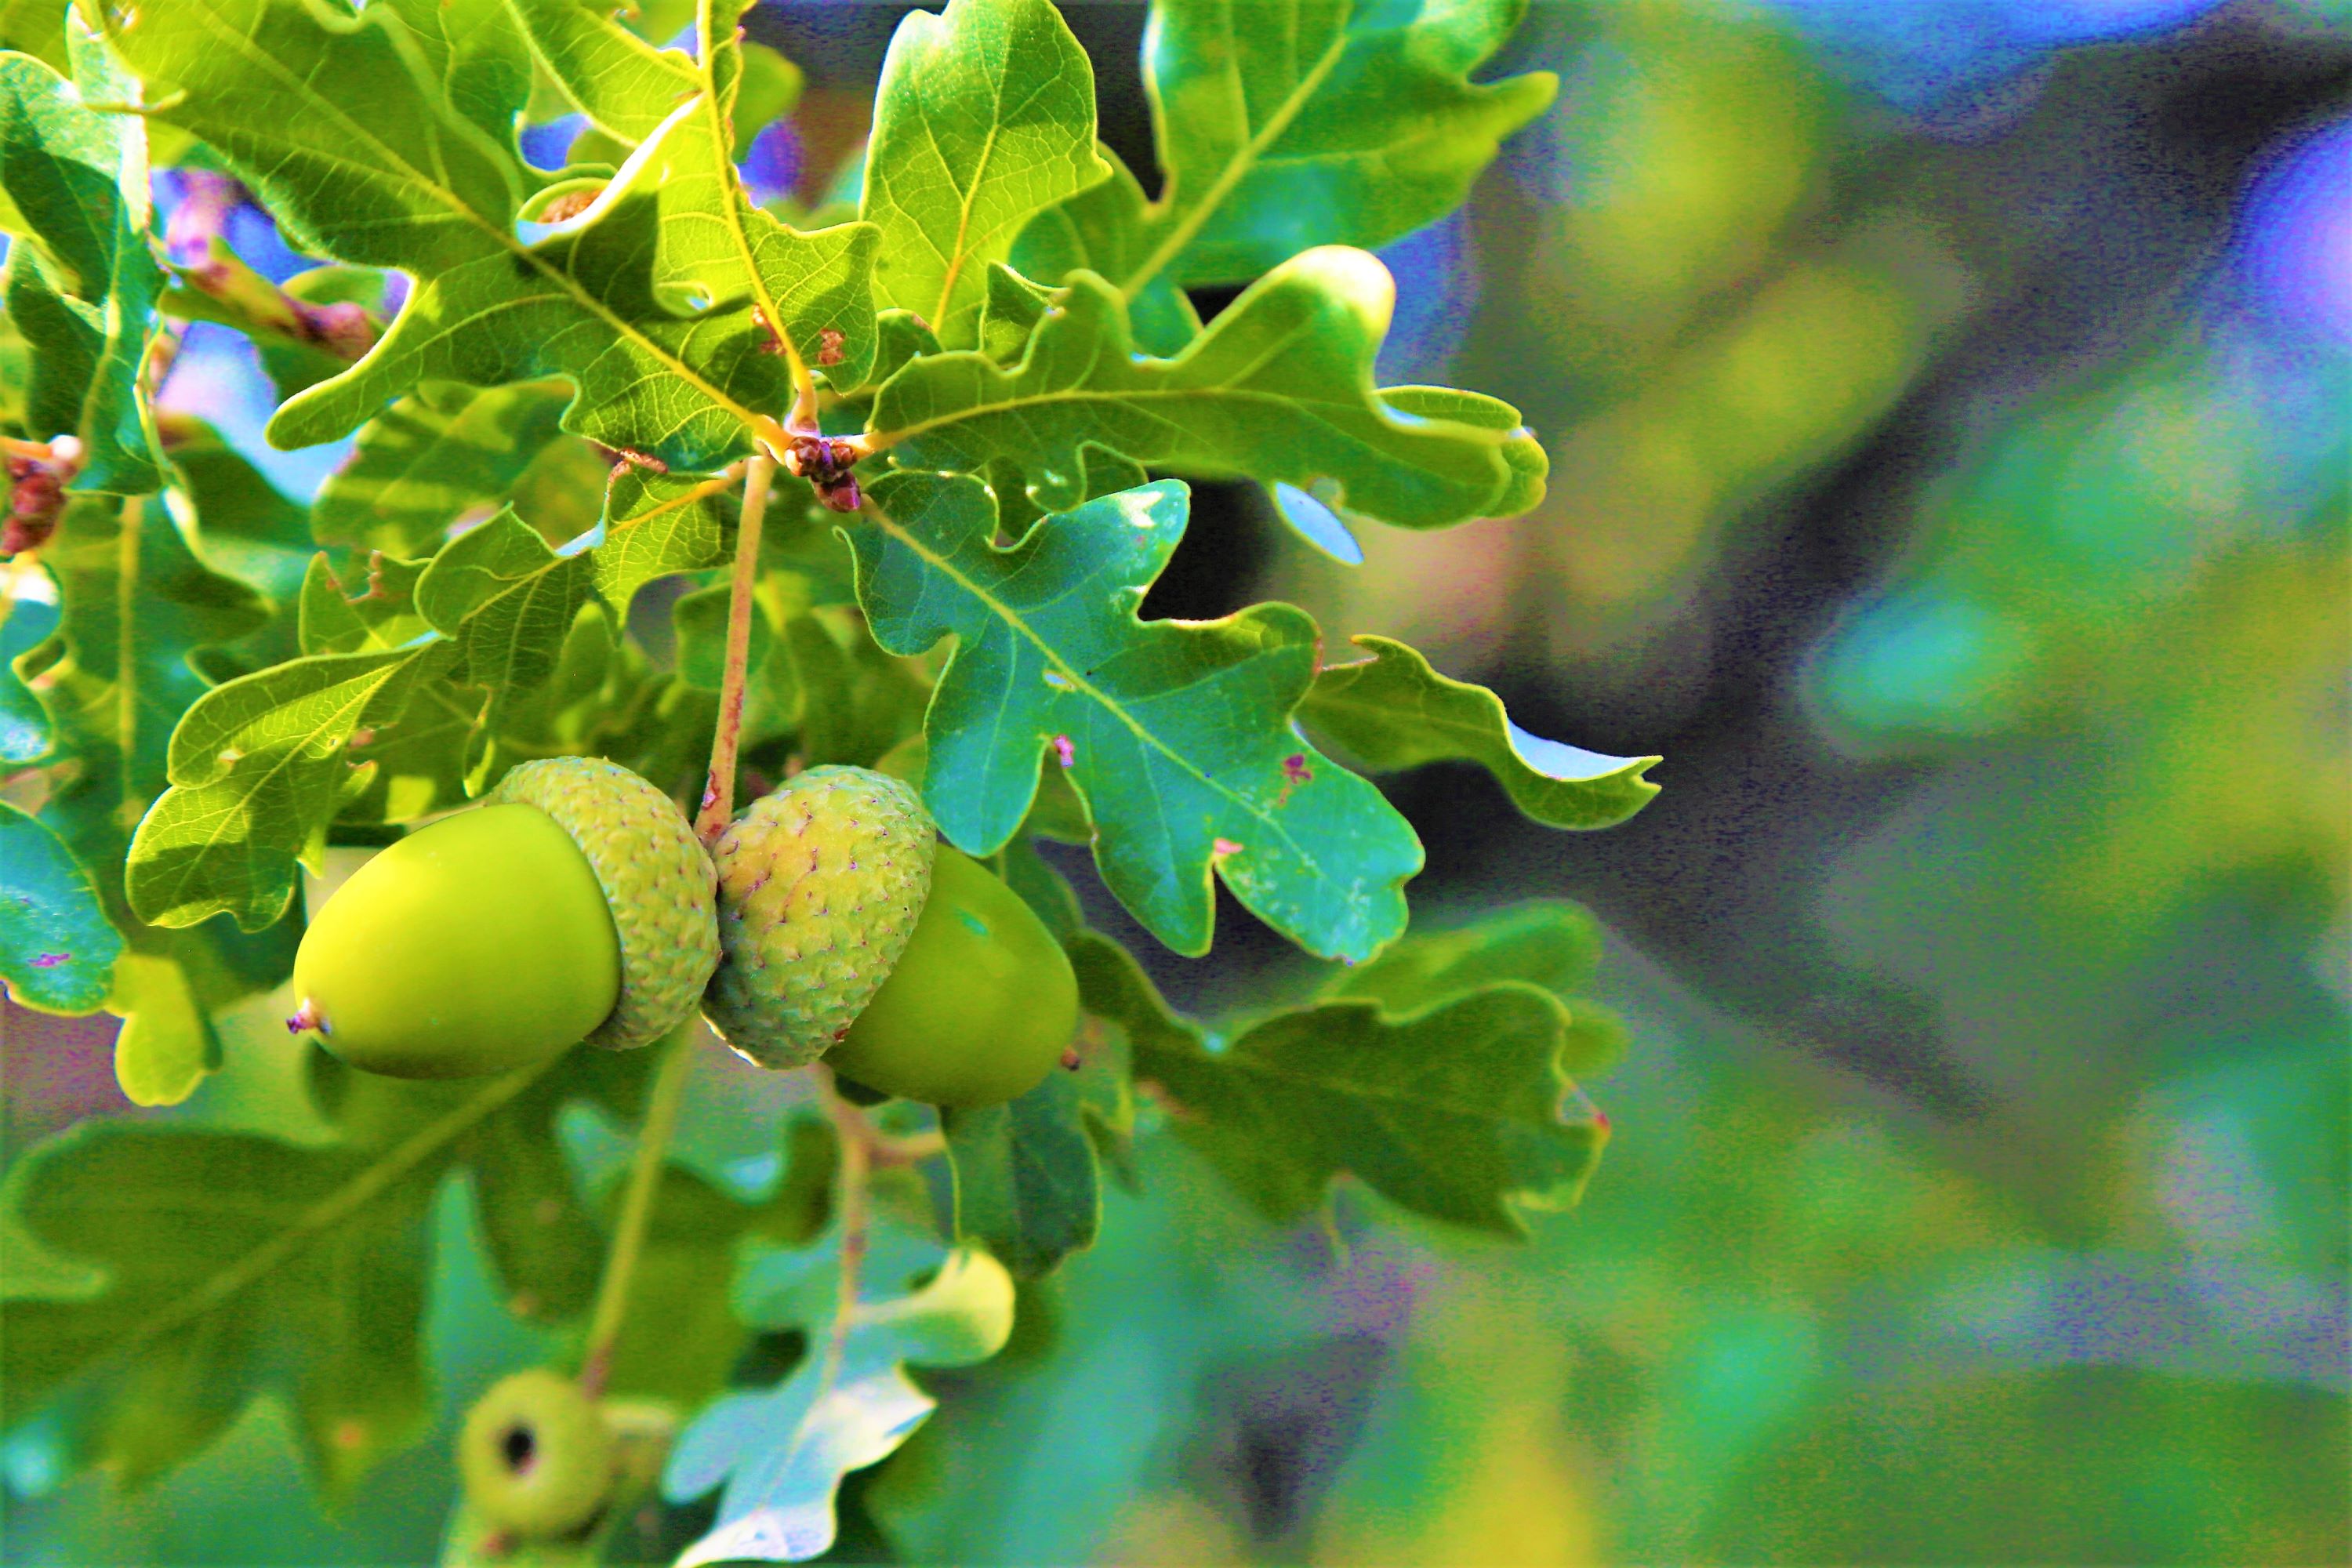
herbs, sky, nature, countryside, oak, acorn, tree, fruit tree, plant, flower, fruit, woody plant, flowering plant, leaf, food, branch, produce